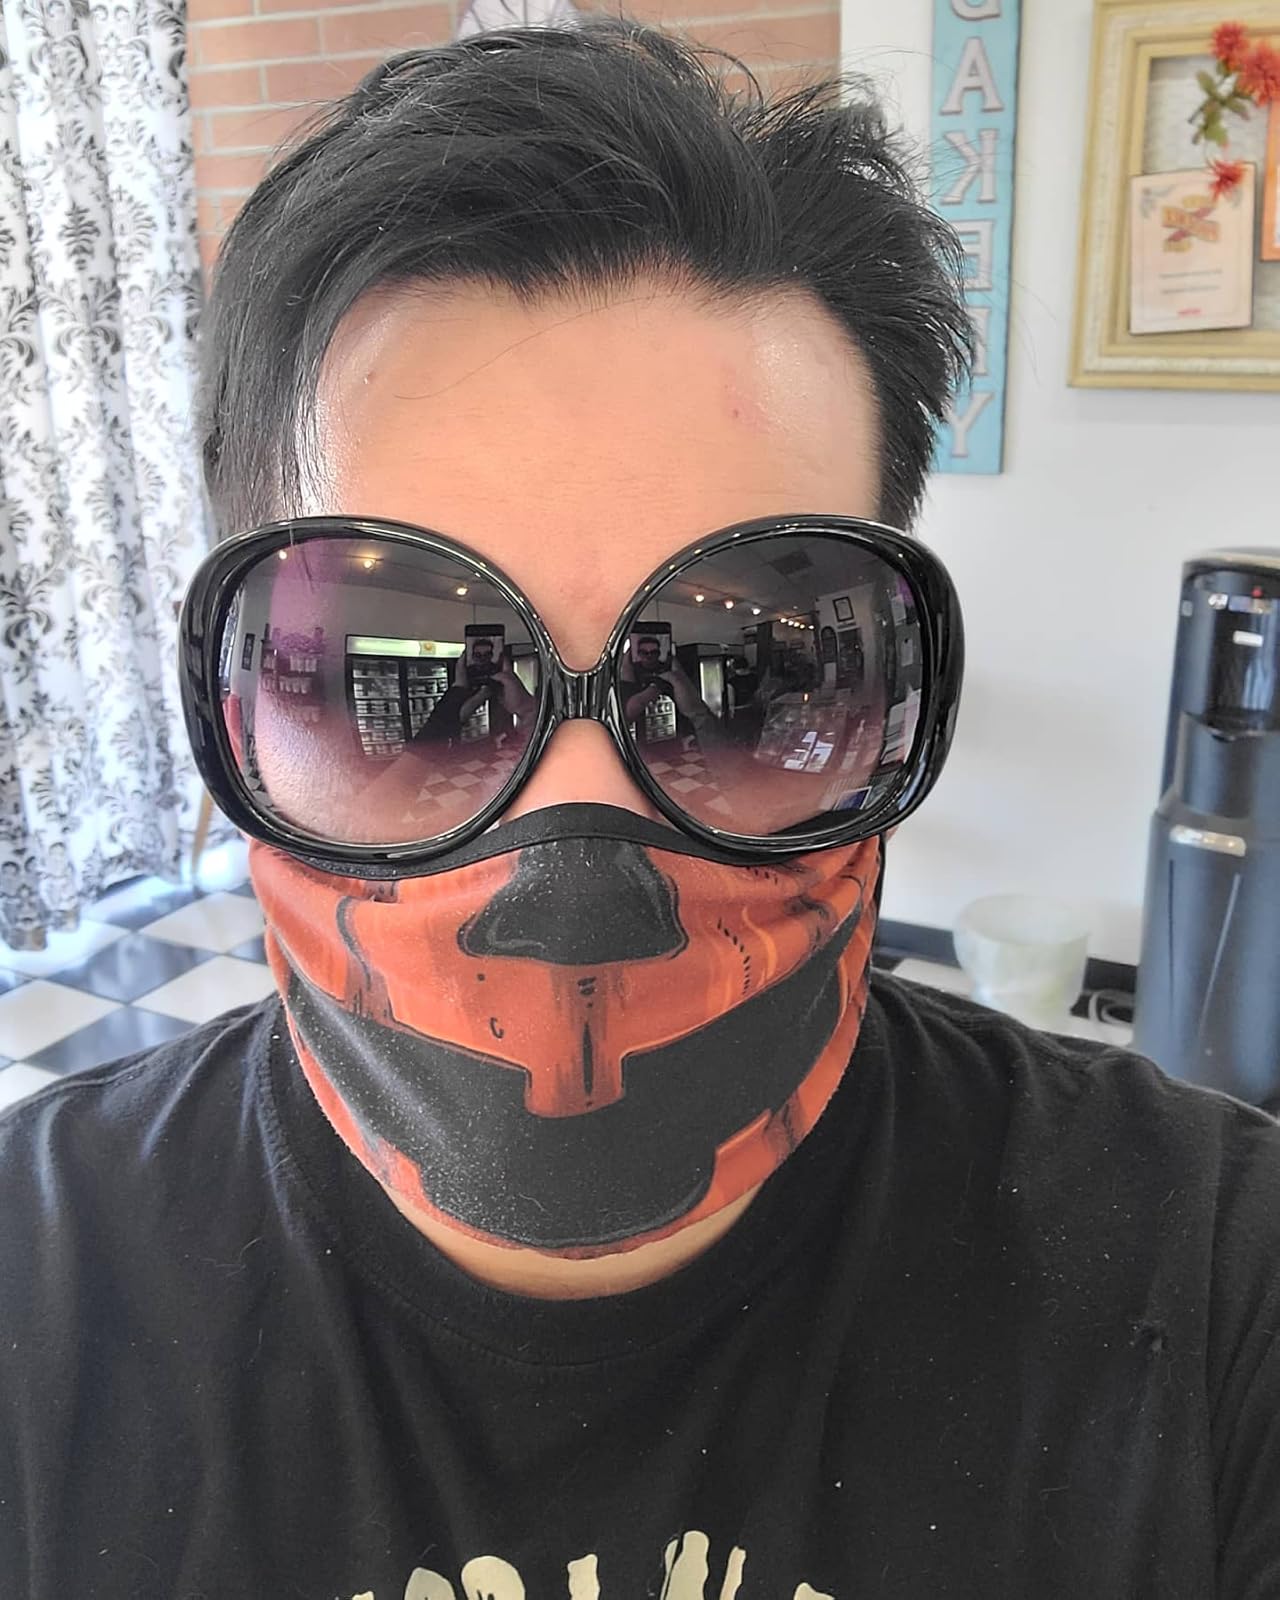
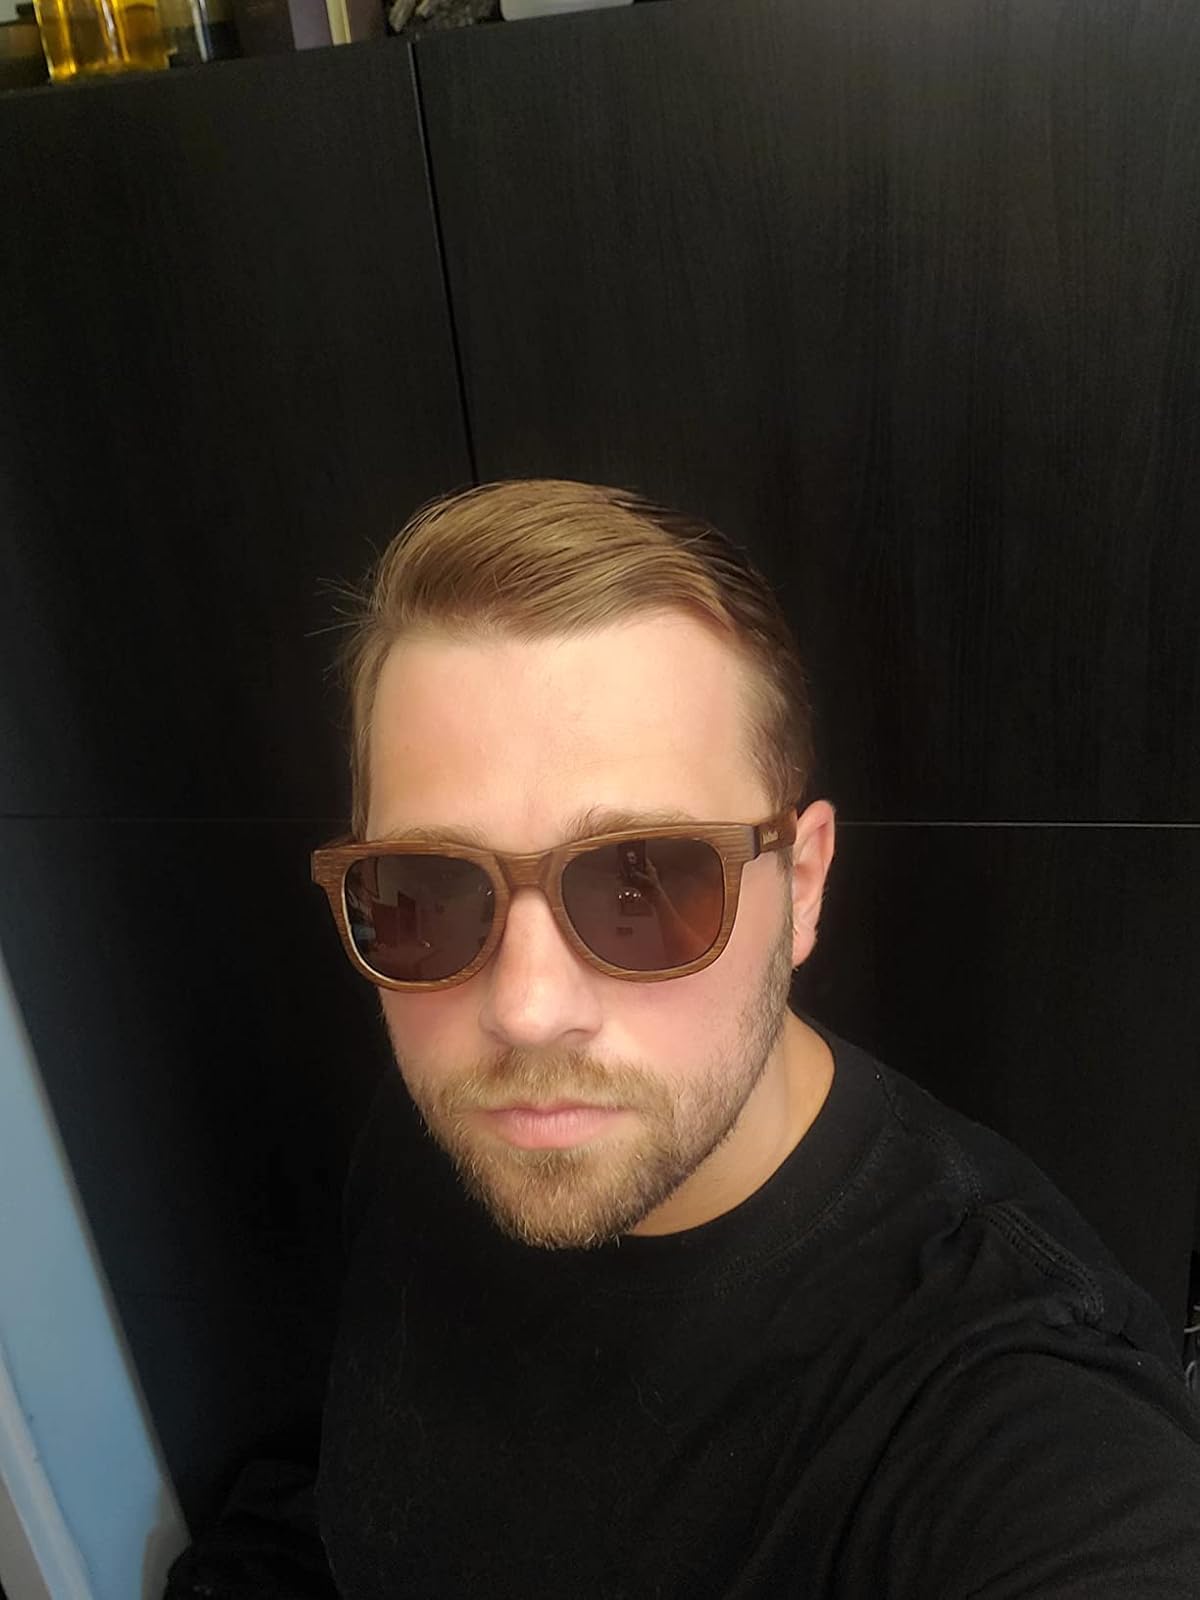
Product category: accessories_sunglasses
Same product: no